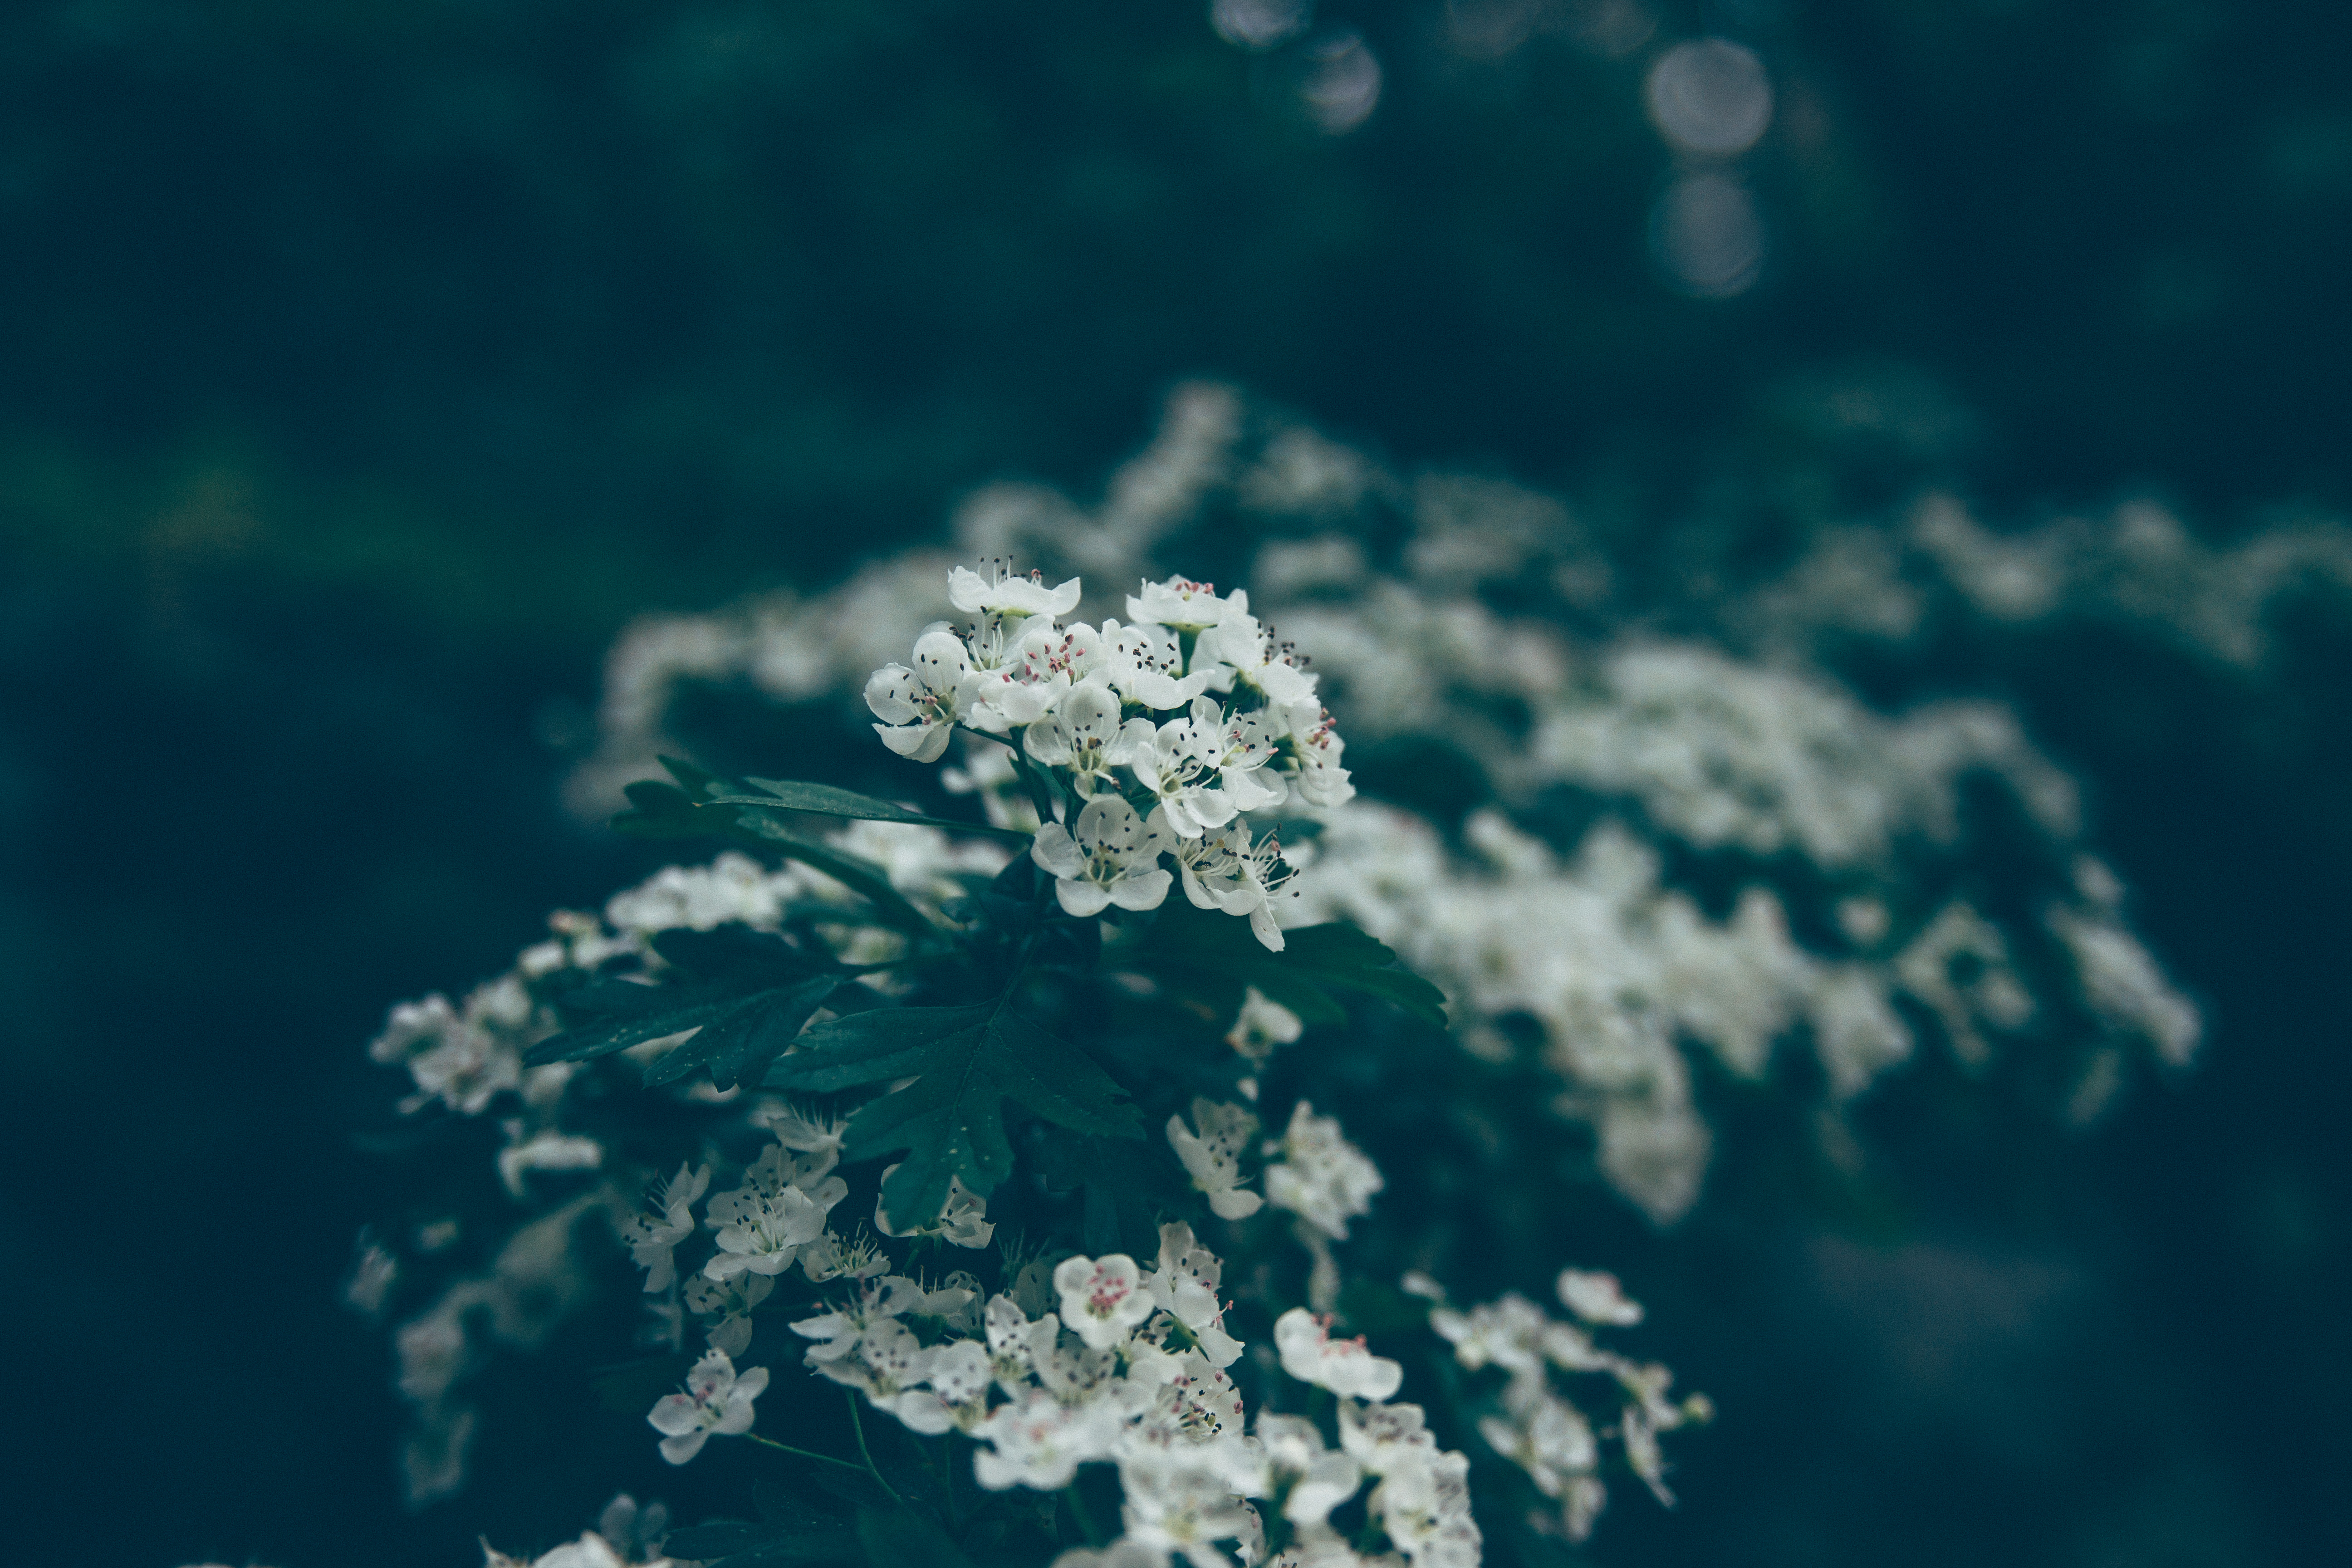
water, nature, branch, blossom, cloud, sky, photography, sunlight, leaf, flower, frost, green, reflection, blue, freezing, macro photography, atmosphere of earth, computer wallpaper